Nasipit

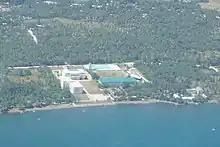
Aerial view of the Saint Joseph Institute of Technology Cubi-Cubi Campus

The PLDT provides fixed line services. Wireless mobile communications services are provided by Smart Communications and Globe Telecommunications.